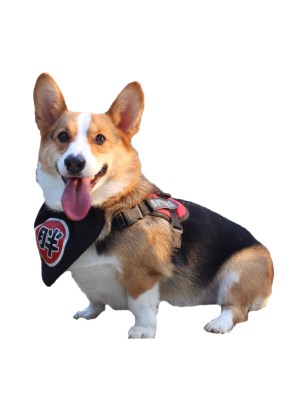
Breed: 2909-n000116-Cardigan